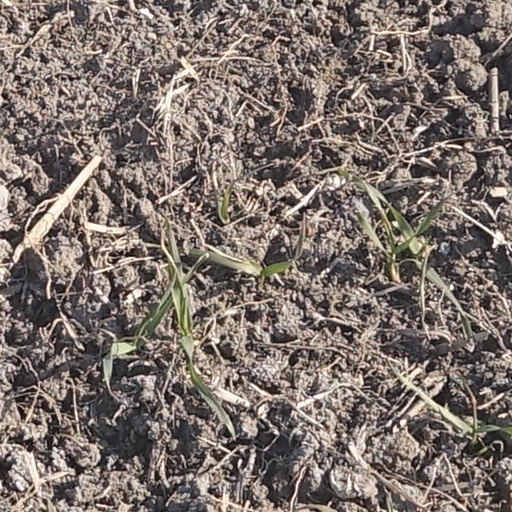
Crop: wheat